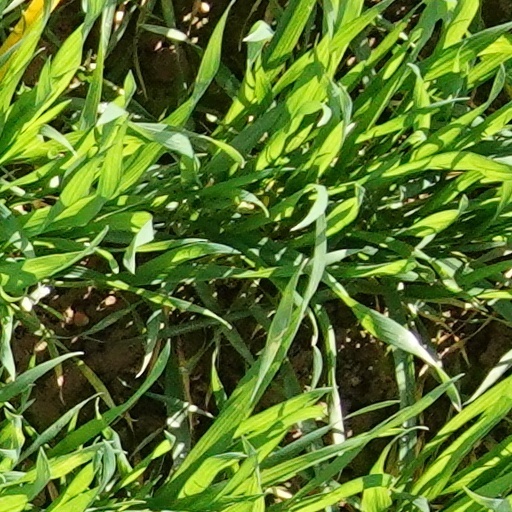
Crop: wheat